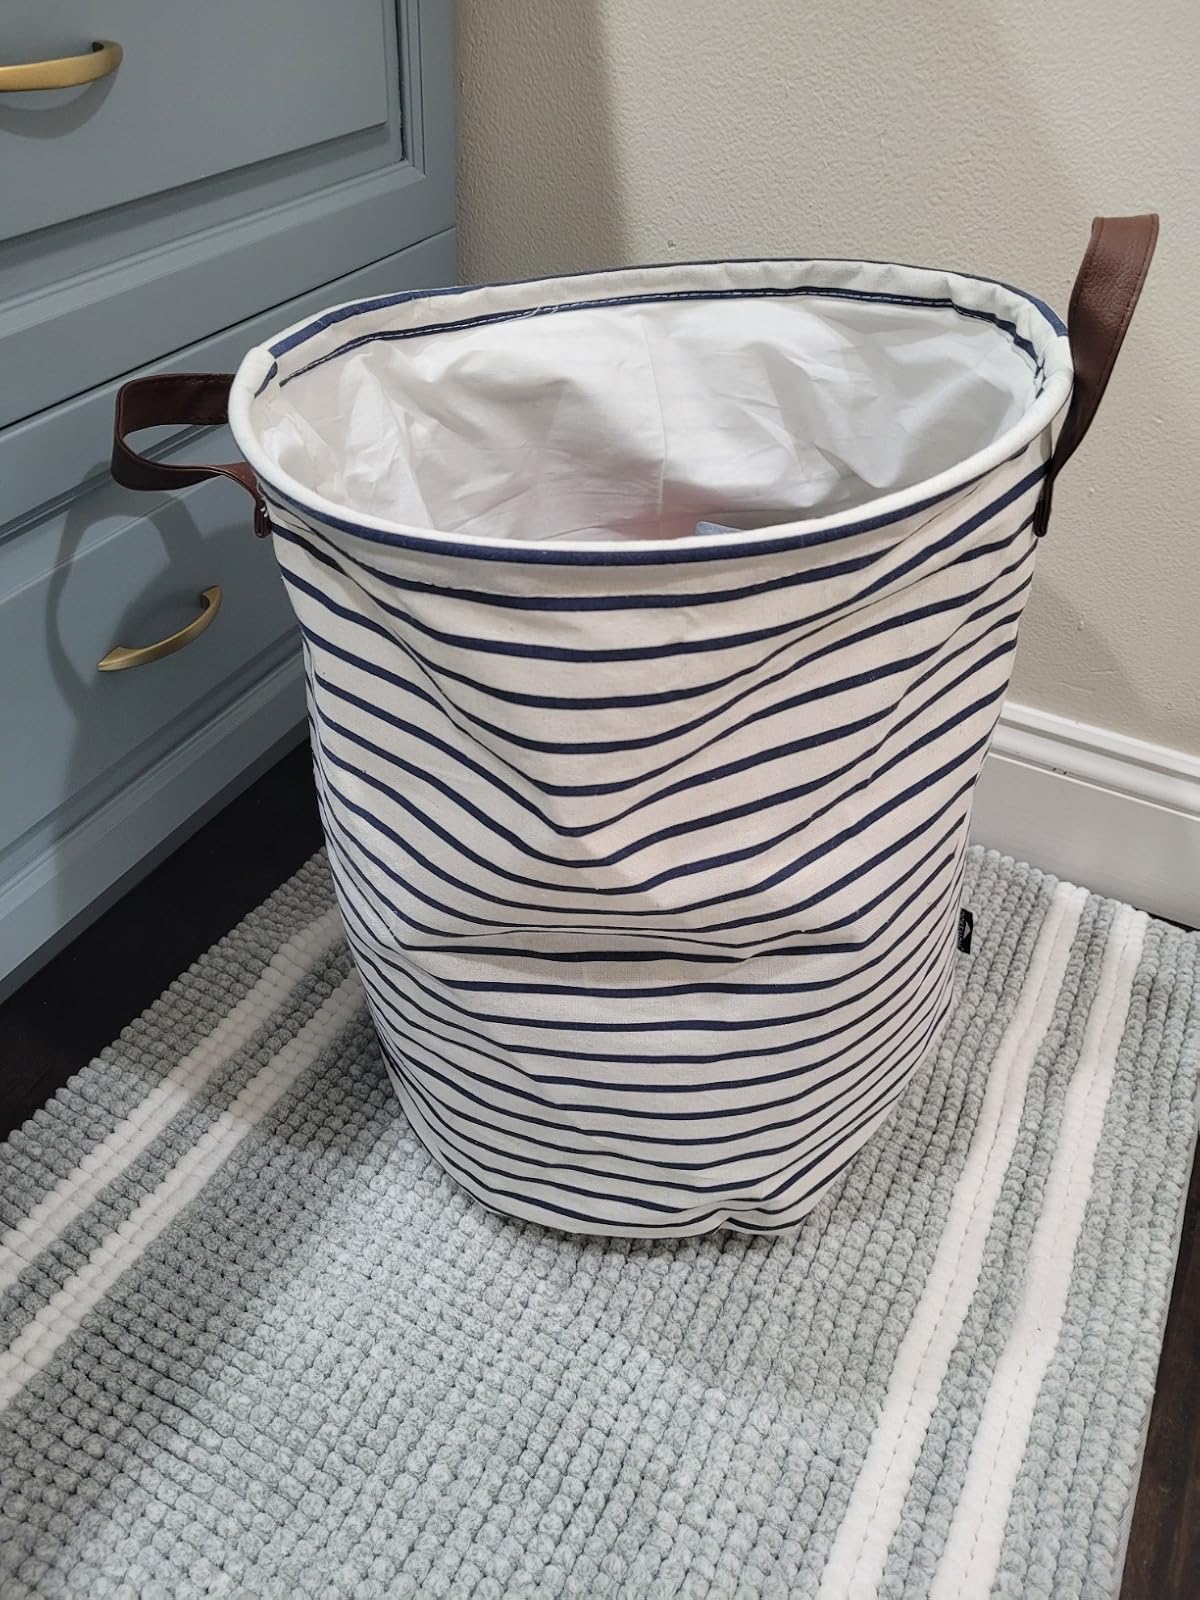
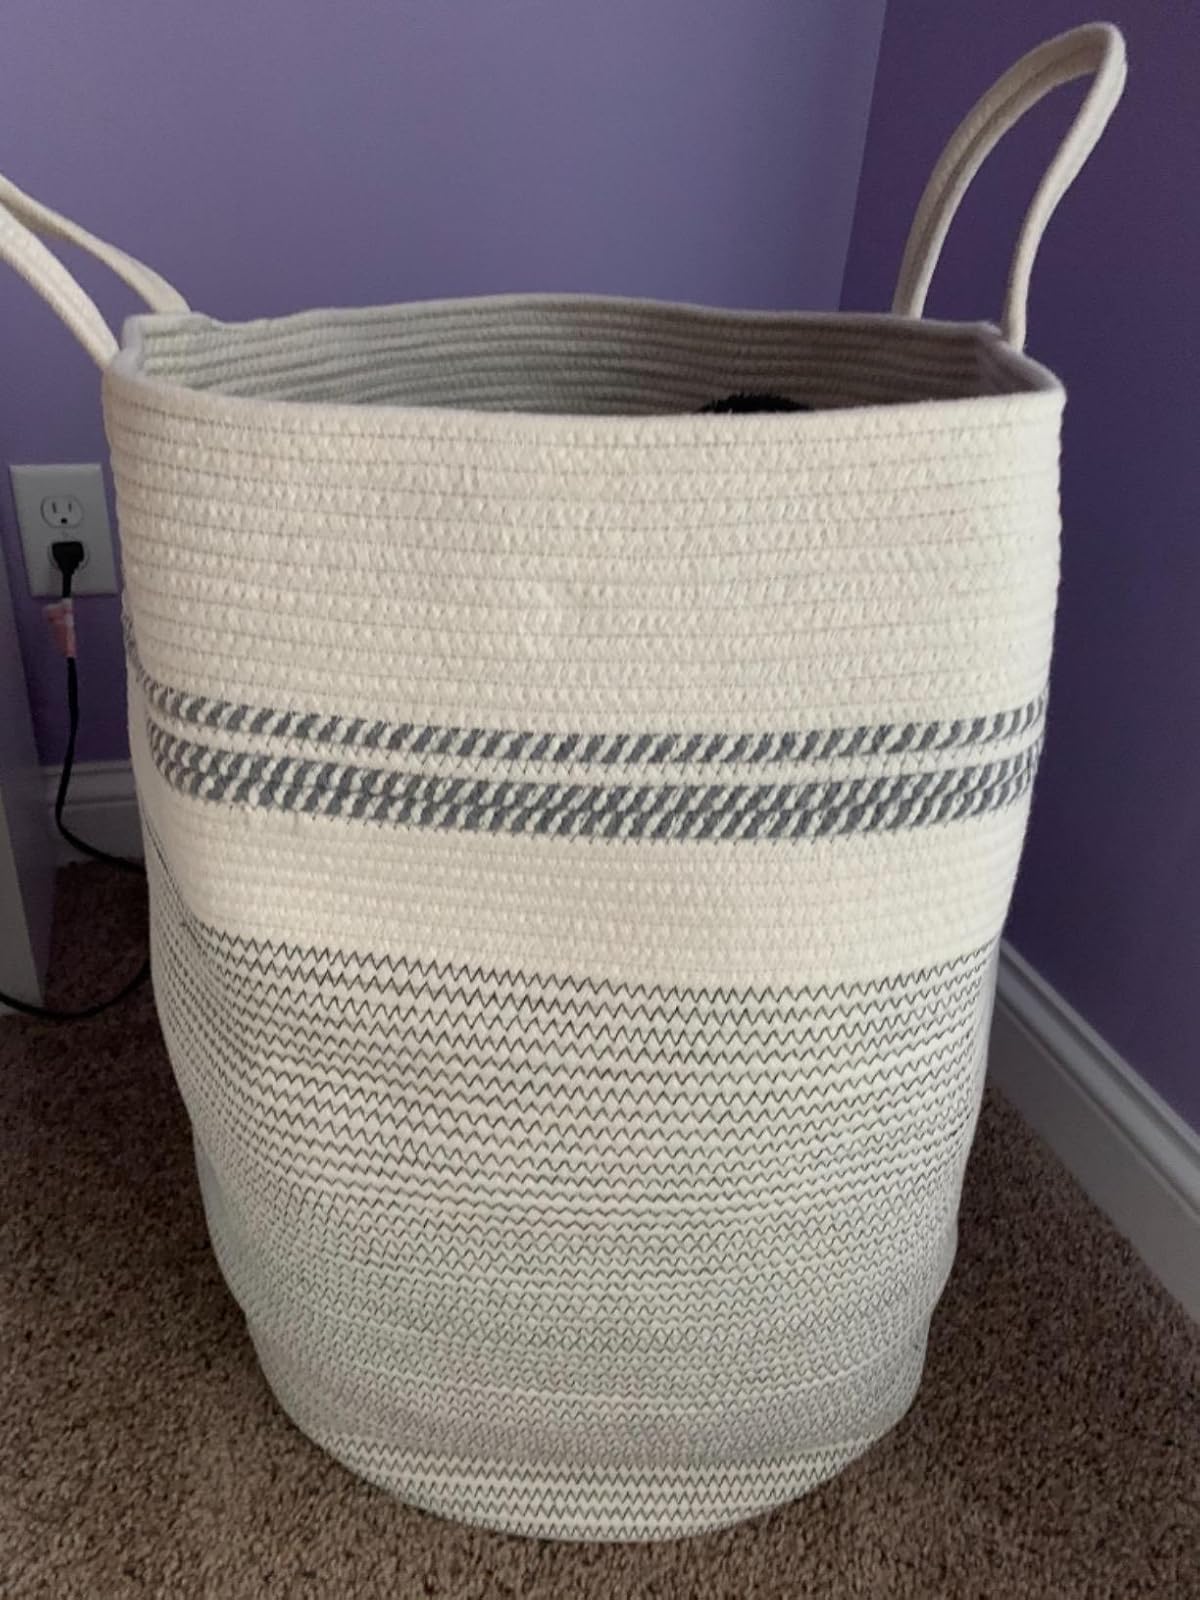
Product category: items_hamper
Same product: no